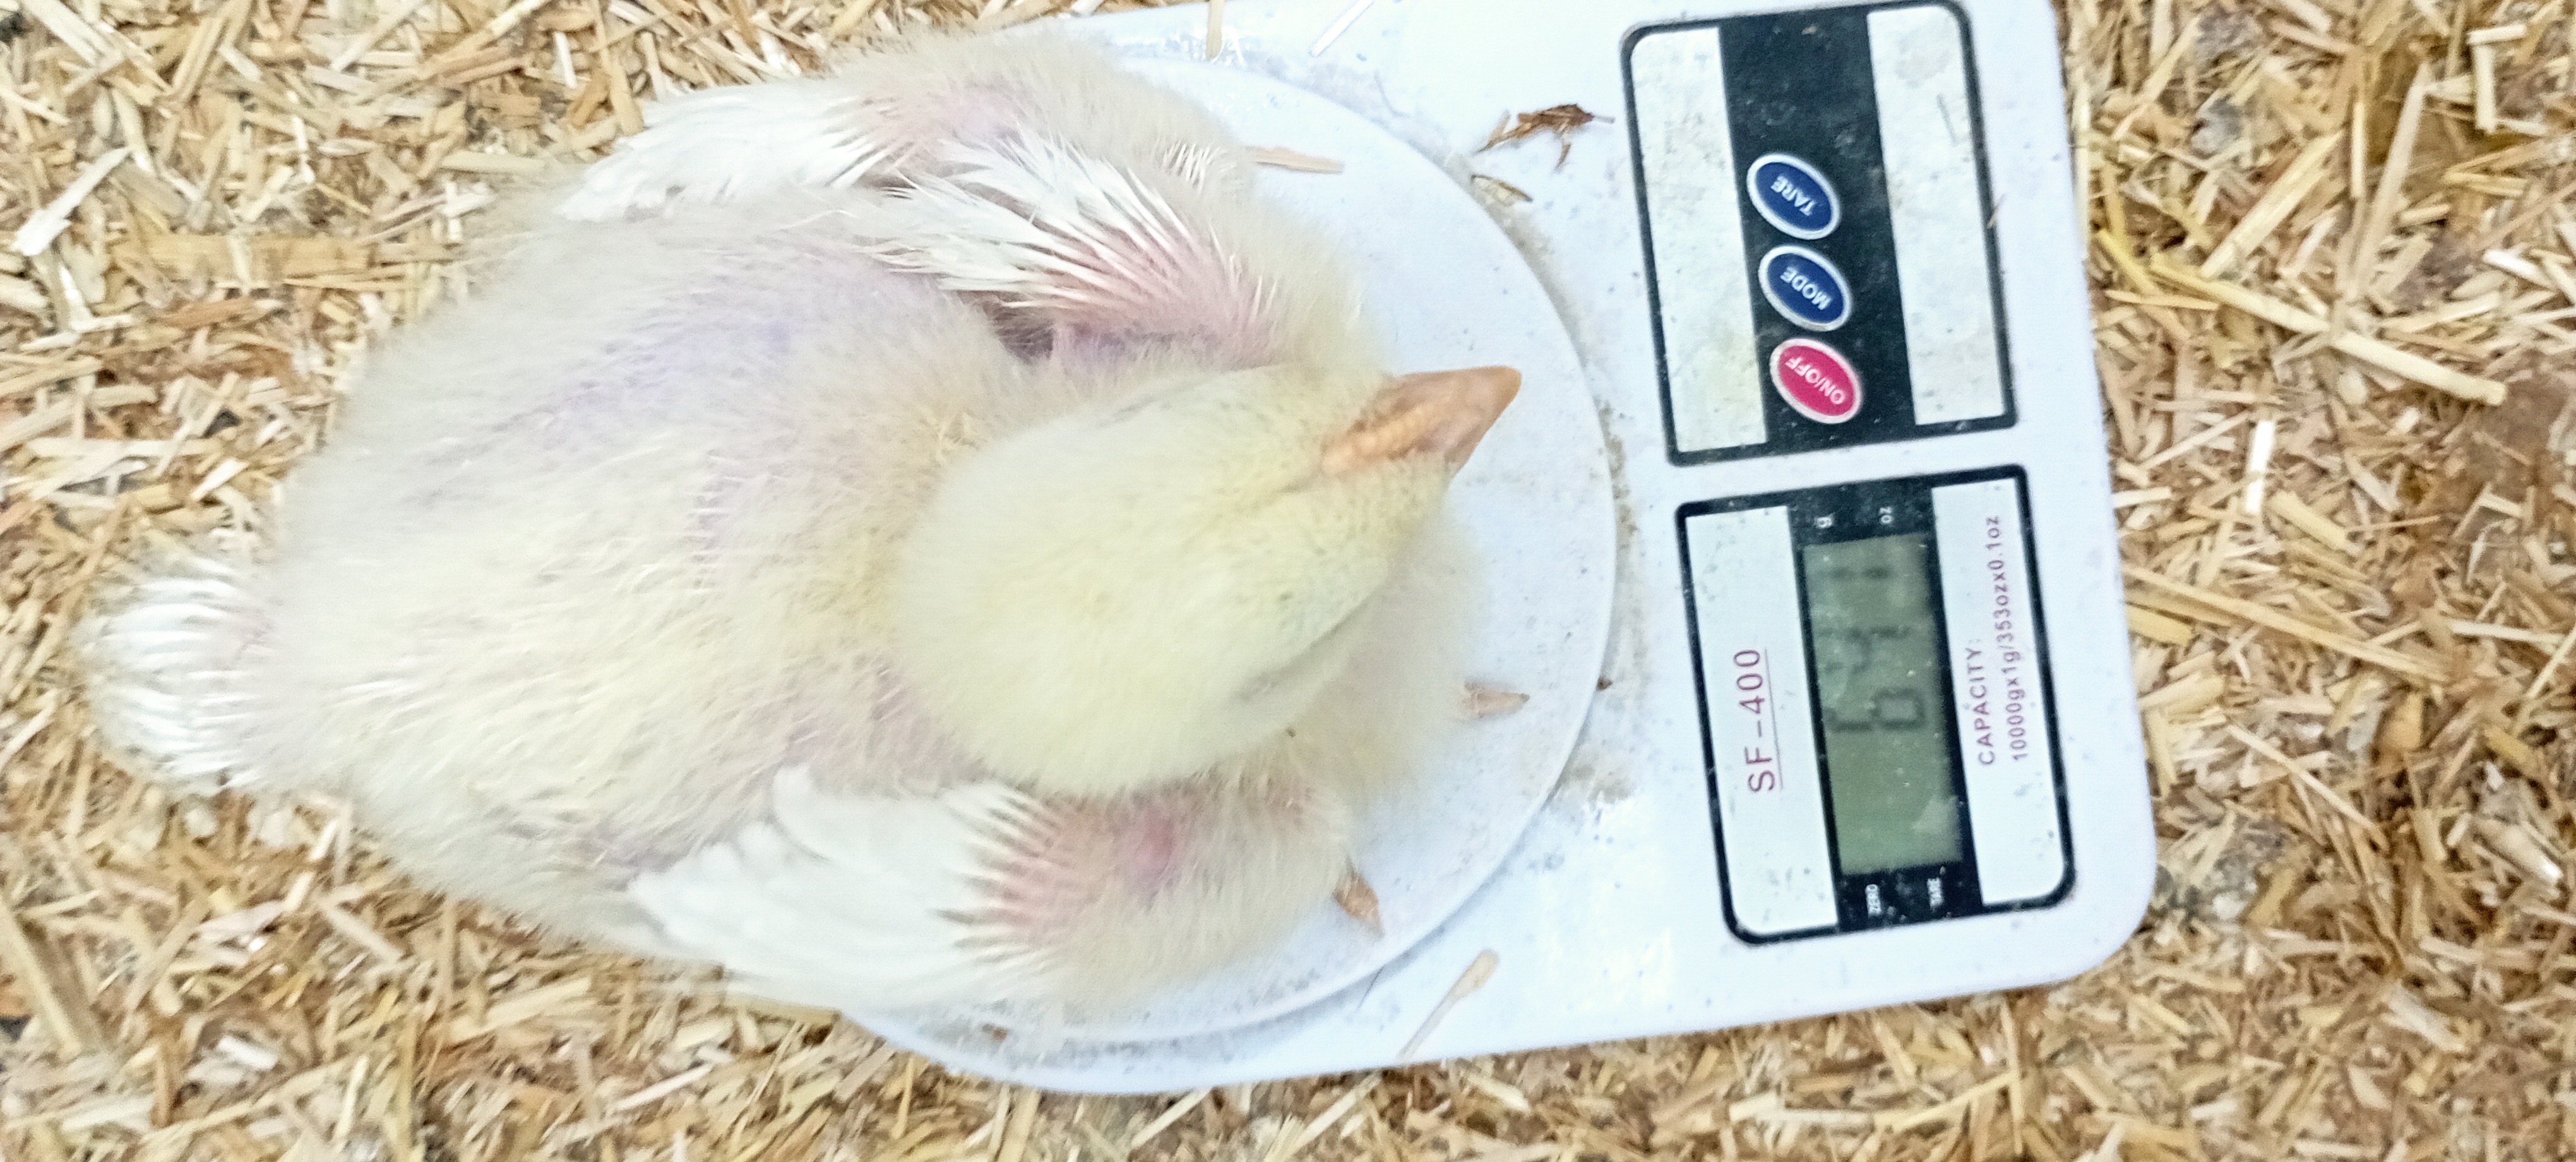
Weight: 650 g